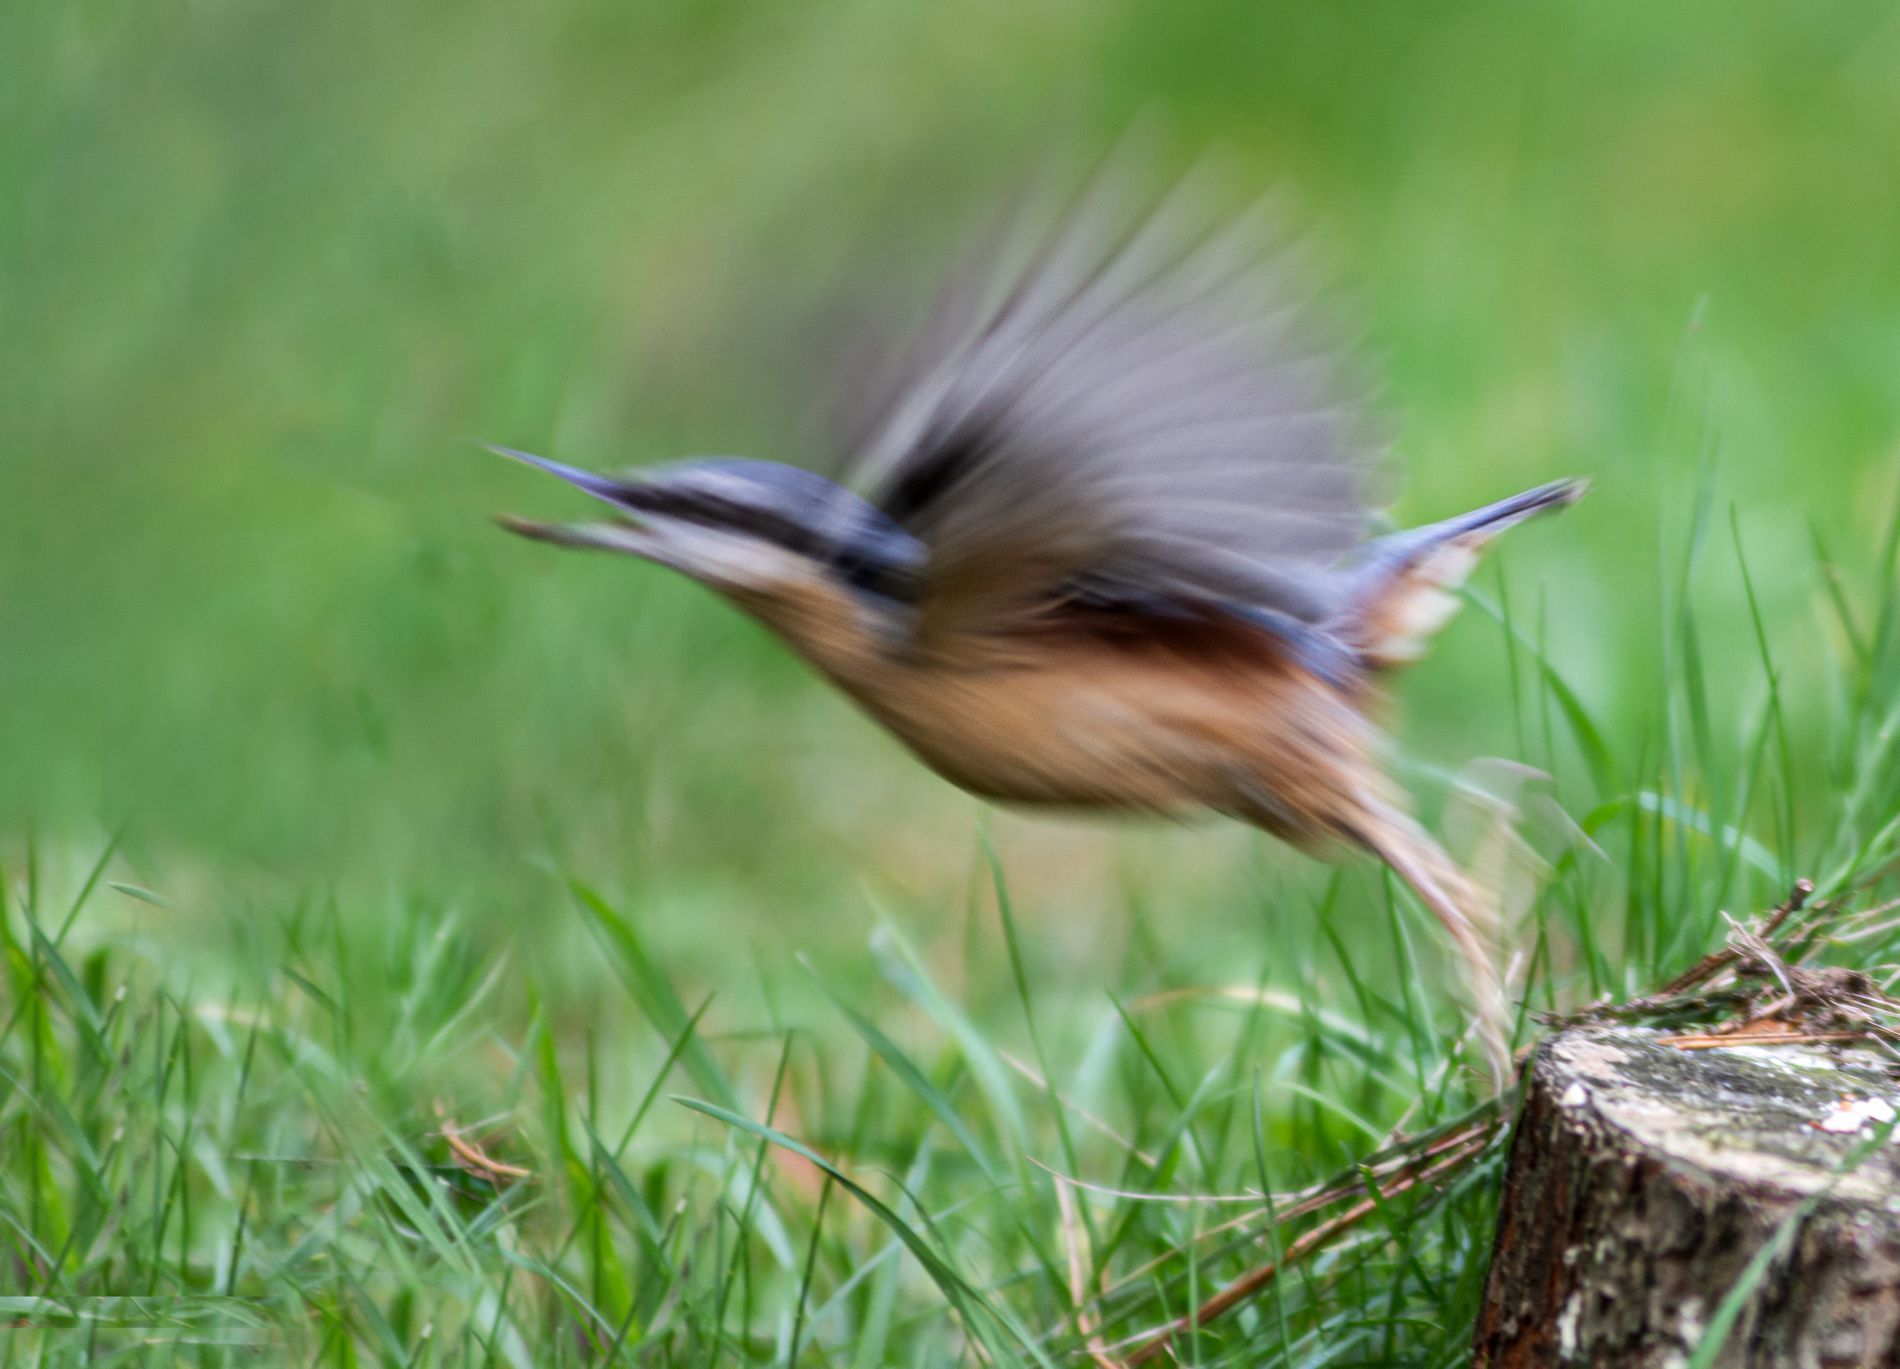
Nuthatch in Motion
A dynamic shot of a nuthatch taking flight from a tree stump, with blurred wings showing rapid motion. The bird’s mix of brown and gray plumage contrasts against a soft green background, highlighting its speed and energy.
This eye-level shot captures a nuthatch in mid-flight, its blurred wings indicating rapid motion.
 Taken outdoors during daylight, the soft lighting illuminates the birds and surrounding green grass.
The blurred effect conveys a sense of energy. The color palette consists of earthy tones, with shades of green, and brown.
Labels: Plant, Tree, Animal, Bird, Jay, Bee Eater, Beak, Bluebird, Blue Jay, Tree Stump, Wren, The nuthatch, grasses, blurry background, Grass
Camera: NIKON CORPORATION NIKON D7200
Lens: 80.0-200.0 mm f/2.8, AF Zoom-Nikkor 80-200mm f/2.8D ED
Aperture: F2.8
Exposure: 1/250 sec
ISO: 200
Focal length: 200.0 mm